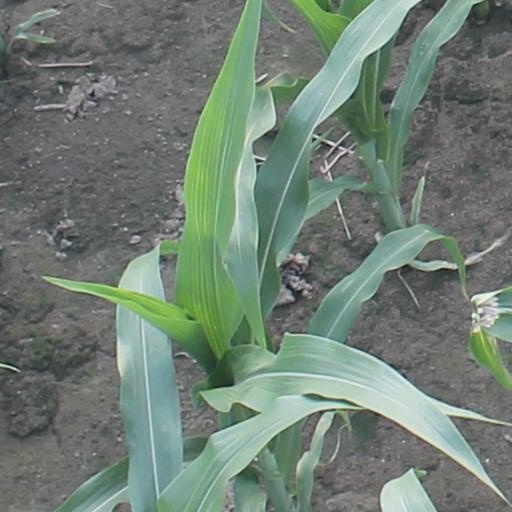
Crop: maize; corn